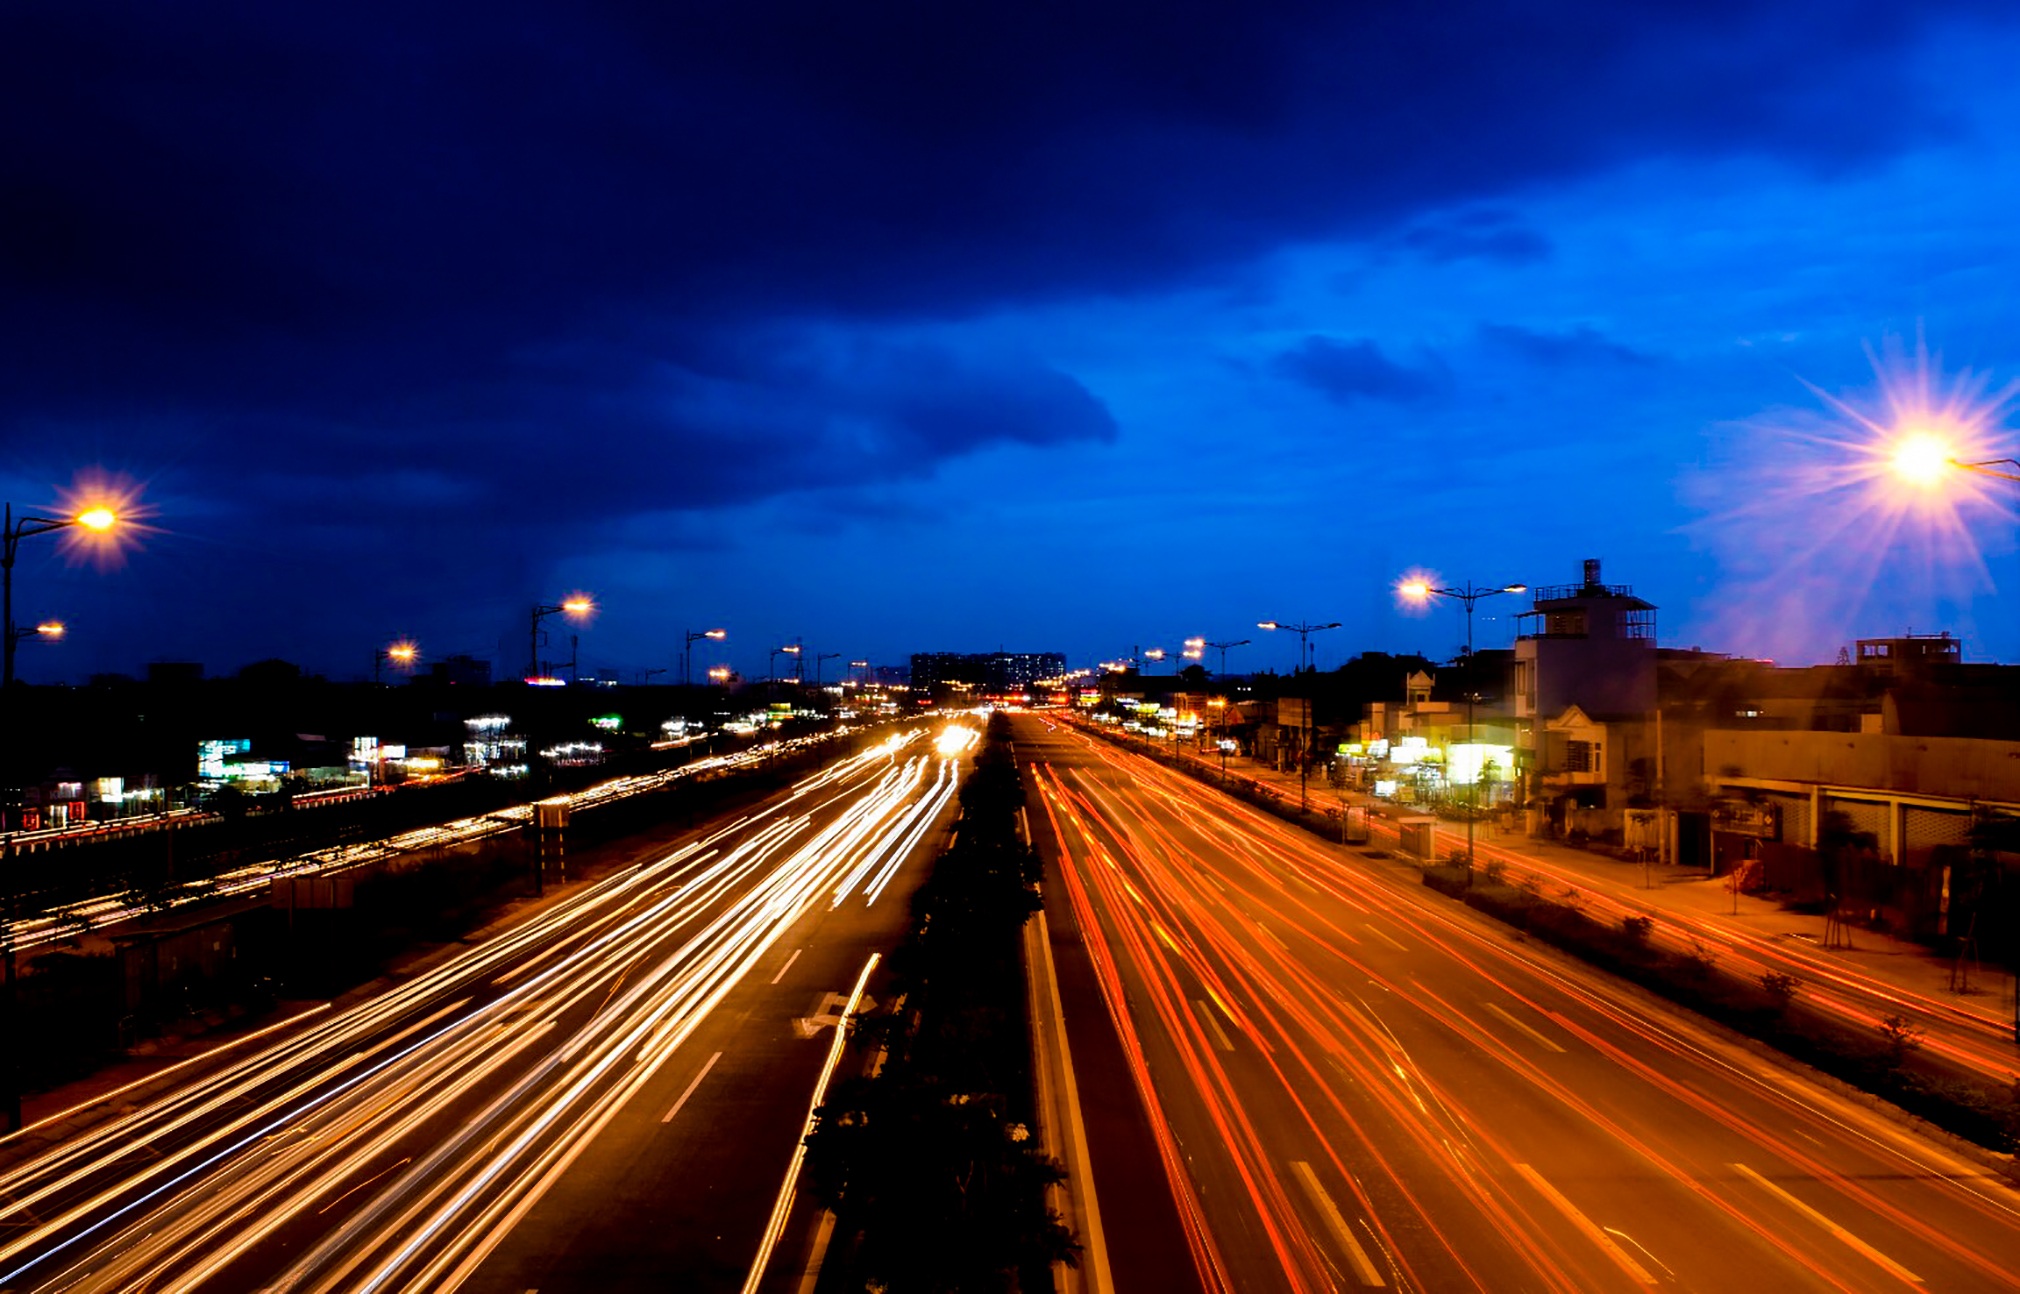
coast, water, rock, horizon, mountain, light, sunrise, sunset, bridge, night, leaf, highway, dawn, cityscape, summer, travel, dusk, evening, green, natural, scenery, holiday, lighting, write, saigon, exposure, infrastructure, melons, collage, will, vietnam, natural beauty, sour, the morning, the sea, danang, the beach, the beautiful sea, vung tau, catching fish, phu yen, tphcm, exposure night